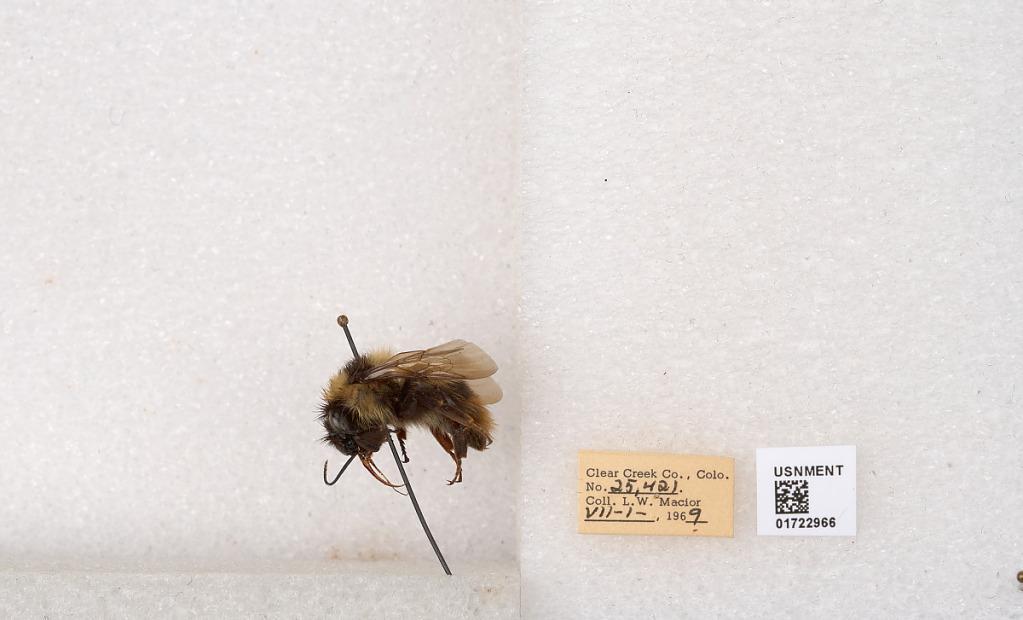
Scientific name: Bombus kirbyellus
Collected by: L. Macior
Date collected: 1969-7-1
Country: United States
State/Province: Colorado
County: Clear Creek
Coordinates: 39.6891, -105.644